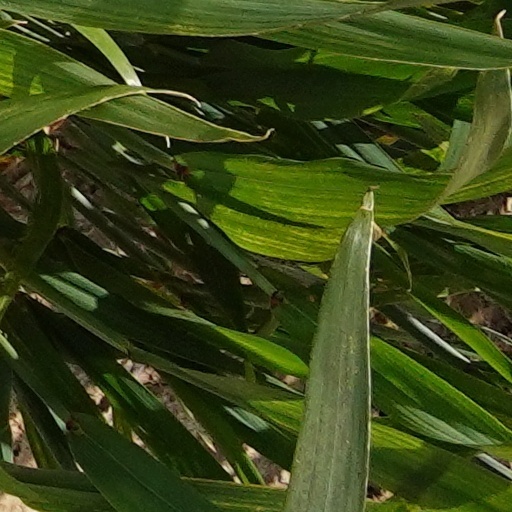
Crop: wheat